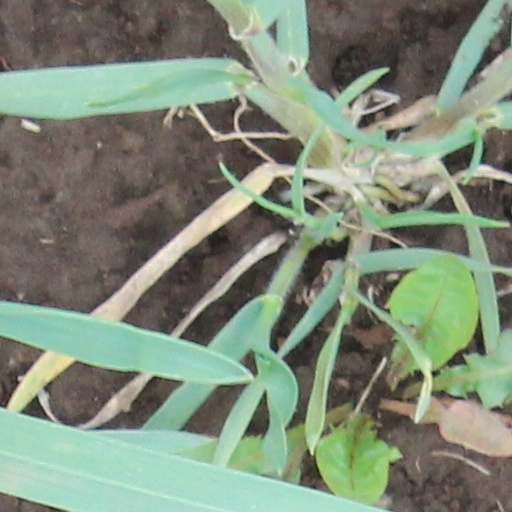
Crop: wheat